John Wick Hex

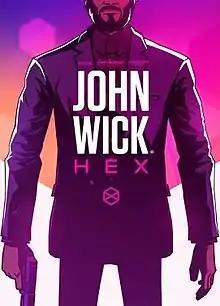

John Wick Hex is a 2019 tactical role-playing game developed by Bithell Games and originally published by Good Shepherd Entertainment. Based on the "John Wick" franchise, it was released on 8 October 2019 for macOS and Windows. The PlayStation 4 port of the game released on 5 May 2020. Ports to the Nintendo Switch and Xbox One were released on 4 December 2020. The game serves as a narrative prequel to the film series.